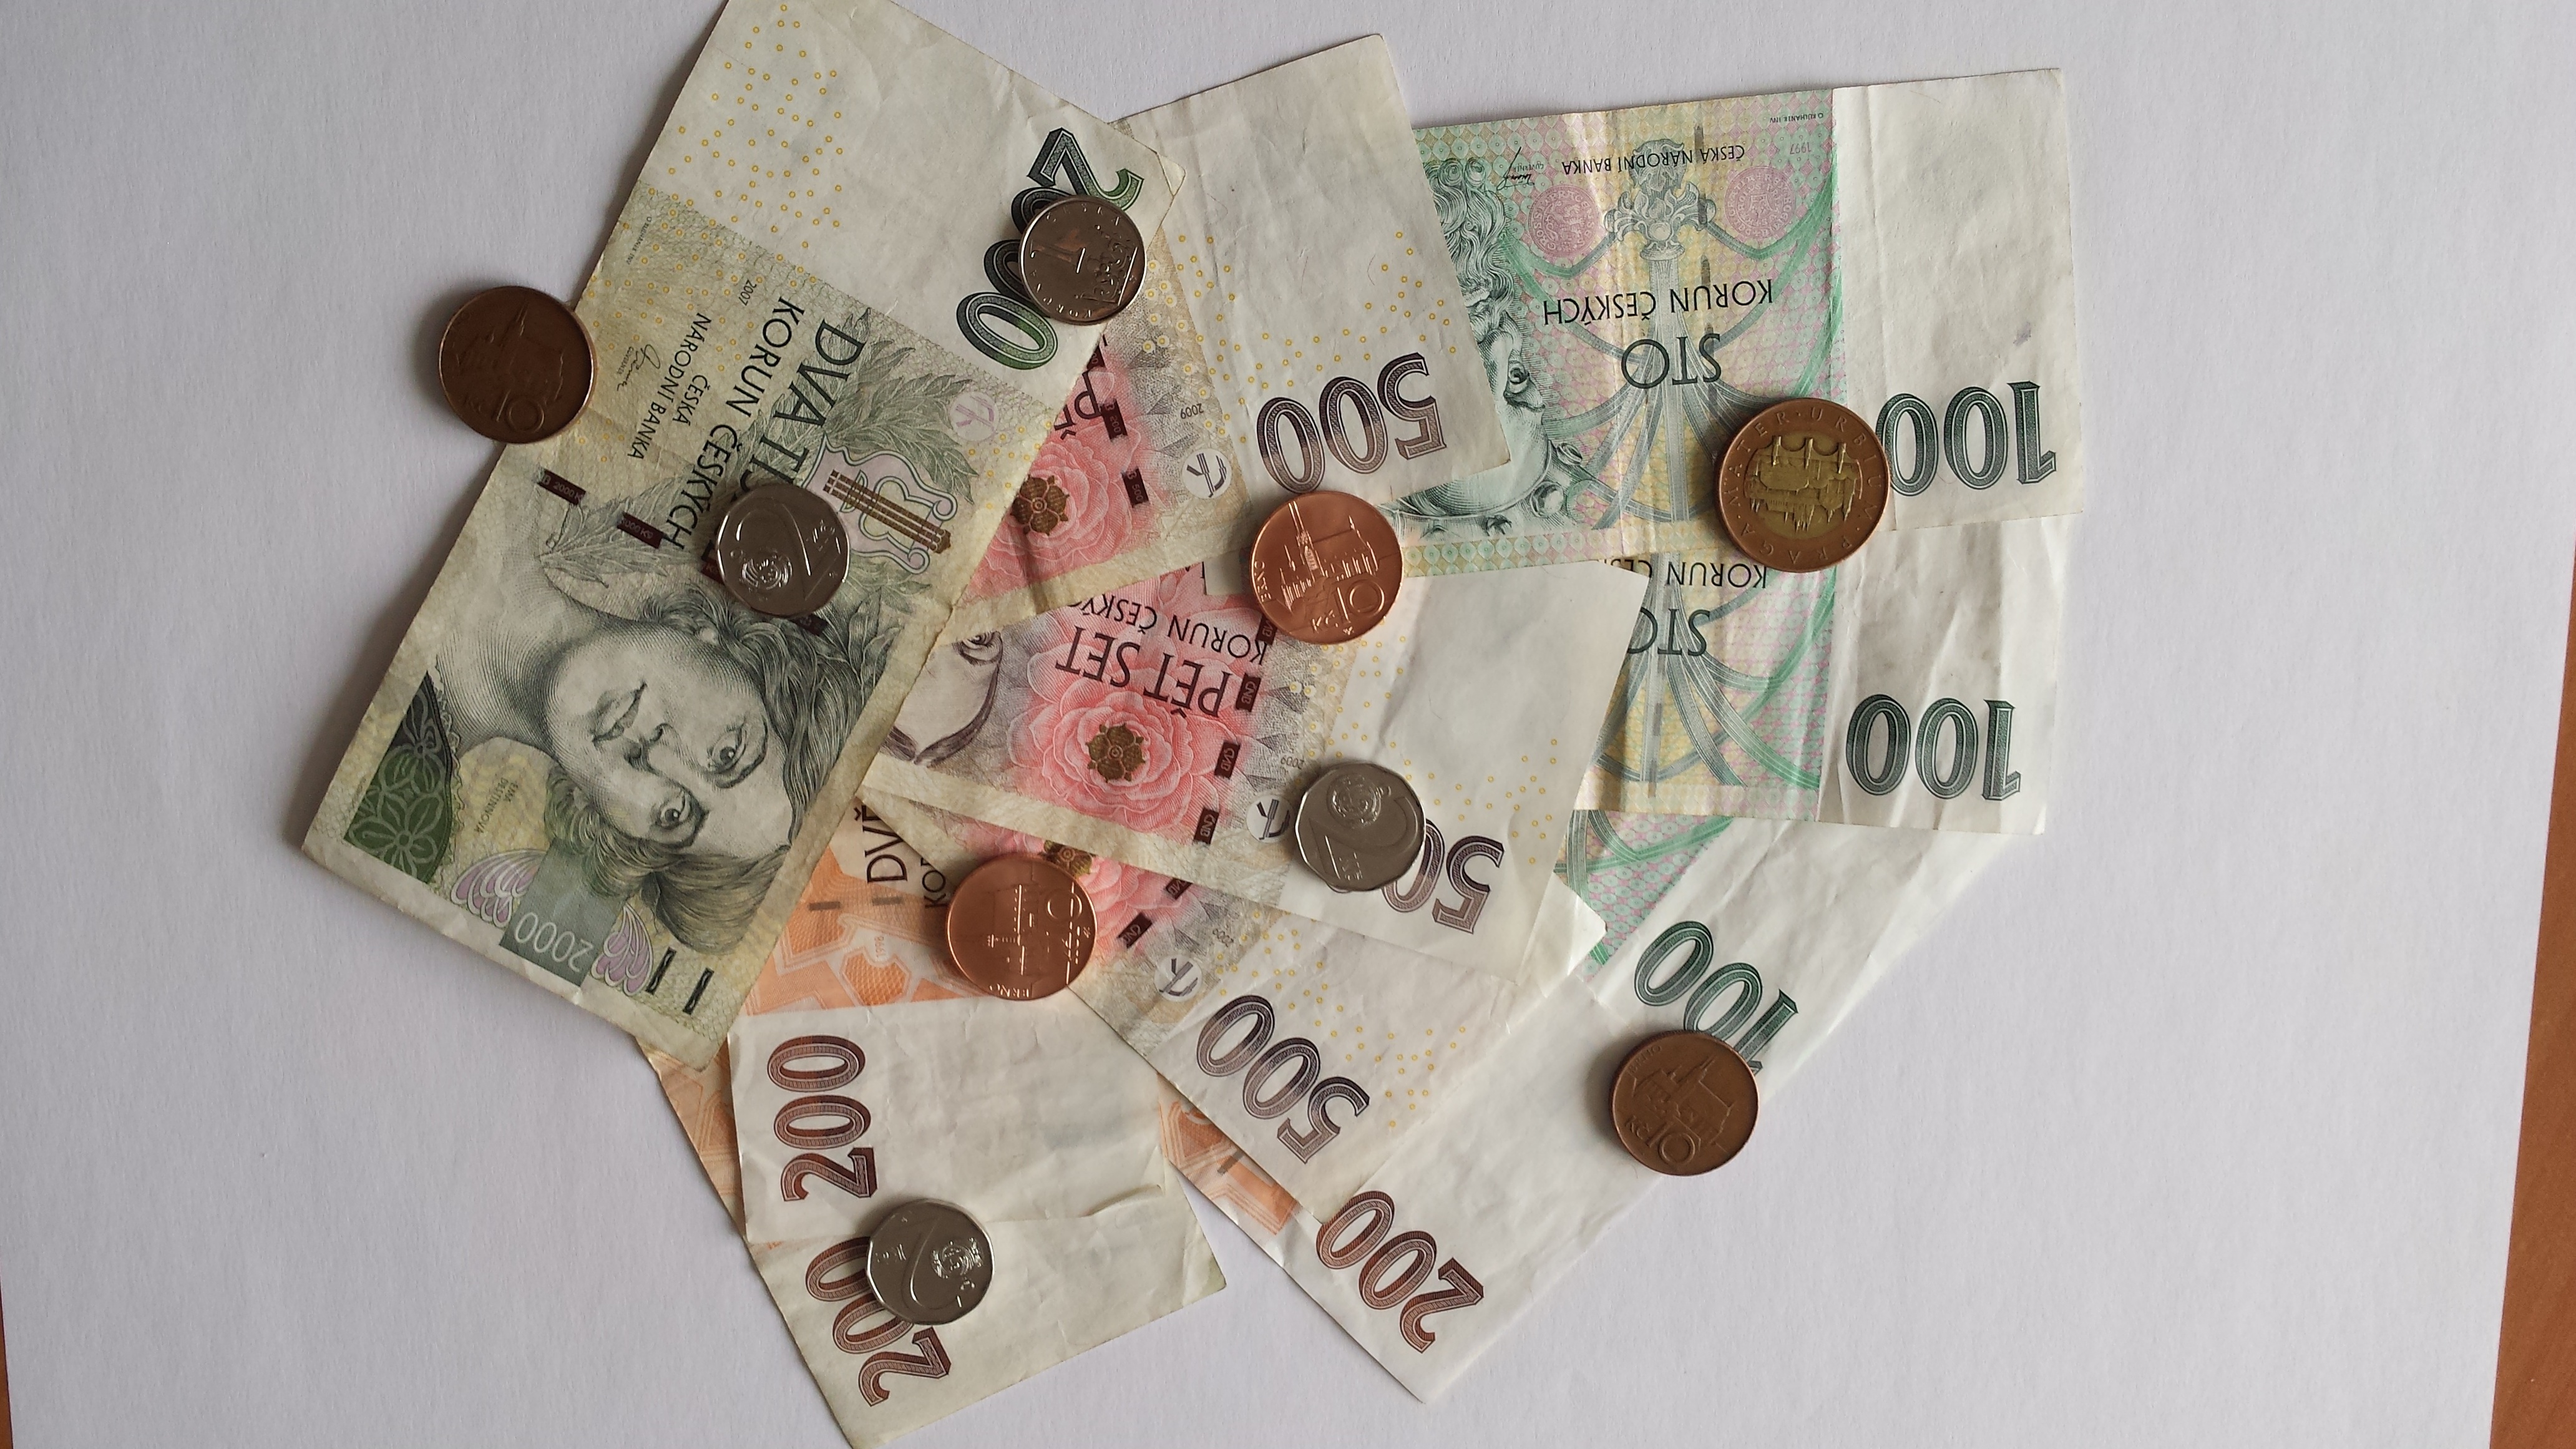
money, paper, material, brand, cash, art, drawing, currency, banknote, czech koruna